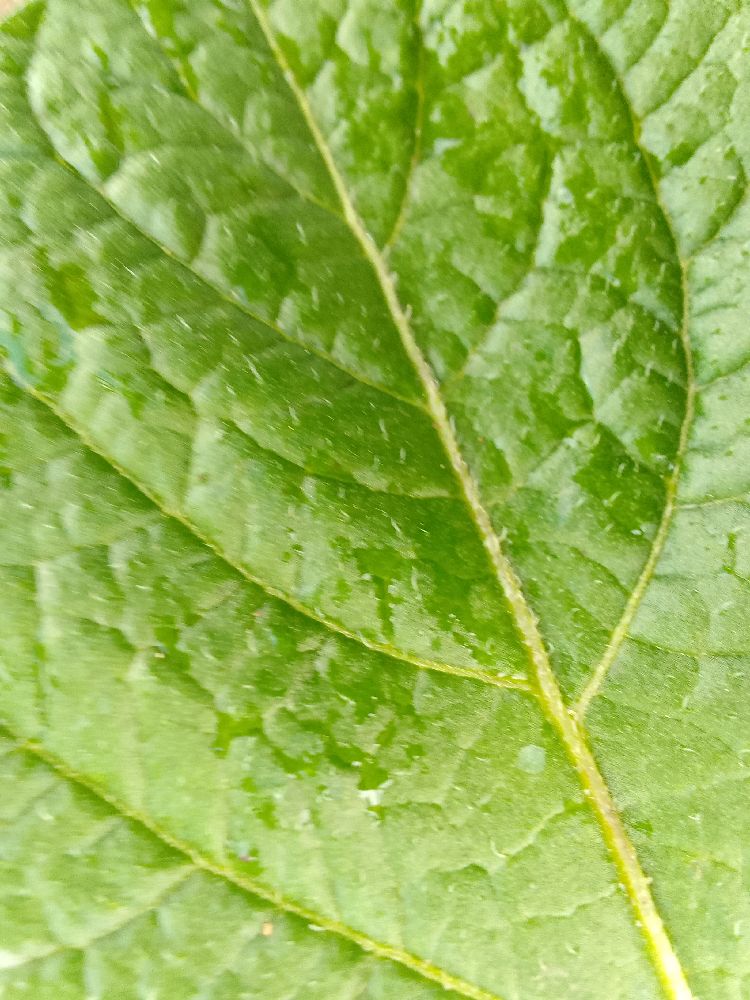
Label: Healthy